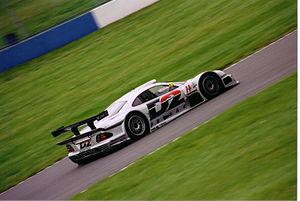
La saison 1997 du Championnat FIA GT est la premième édition de cette compétition. Elle se déroule du 13 avril au 26 octobre 1997. Elle comprend onze manches dont les 1 000 kilomètres de Suzuka. Elle a consacré le pilote Bernd Schneider ainsi que l'équipe Mercedes-AMG.